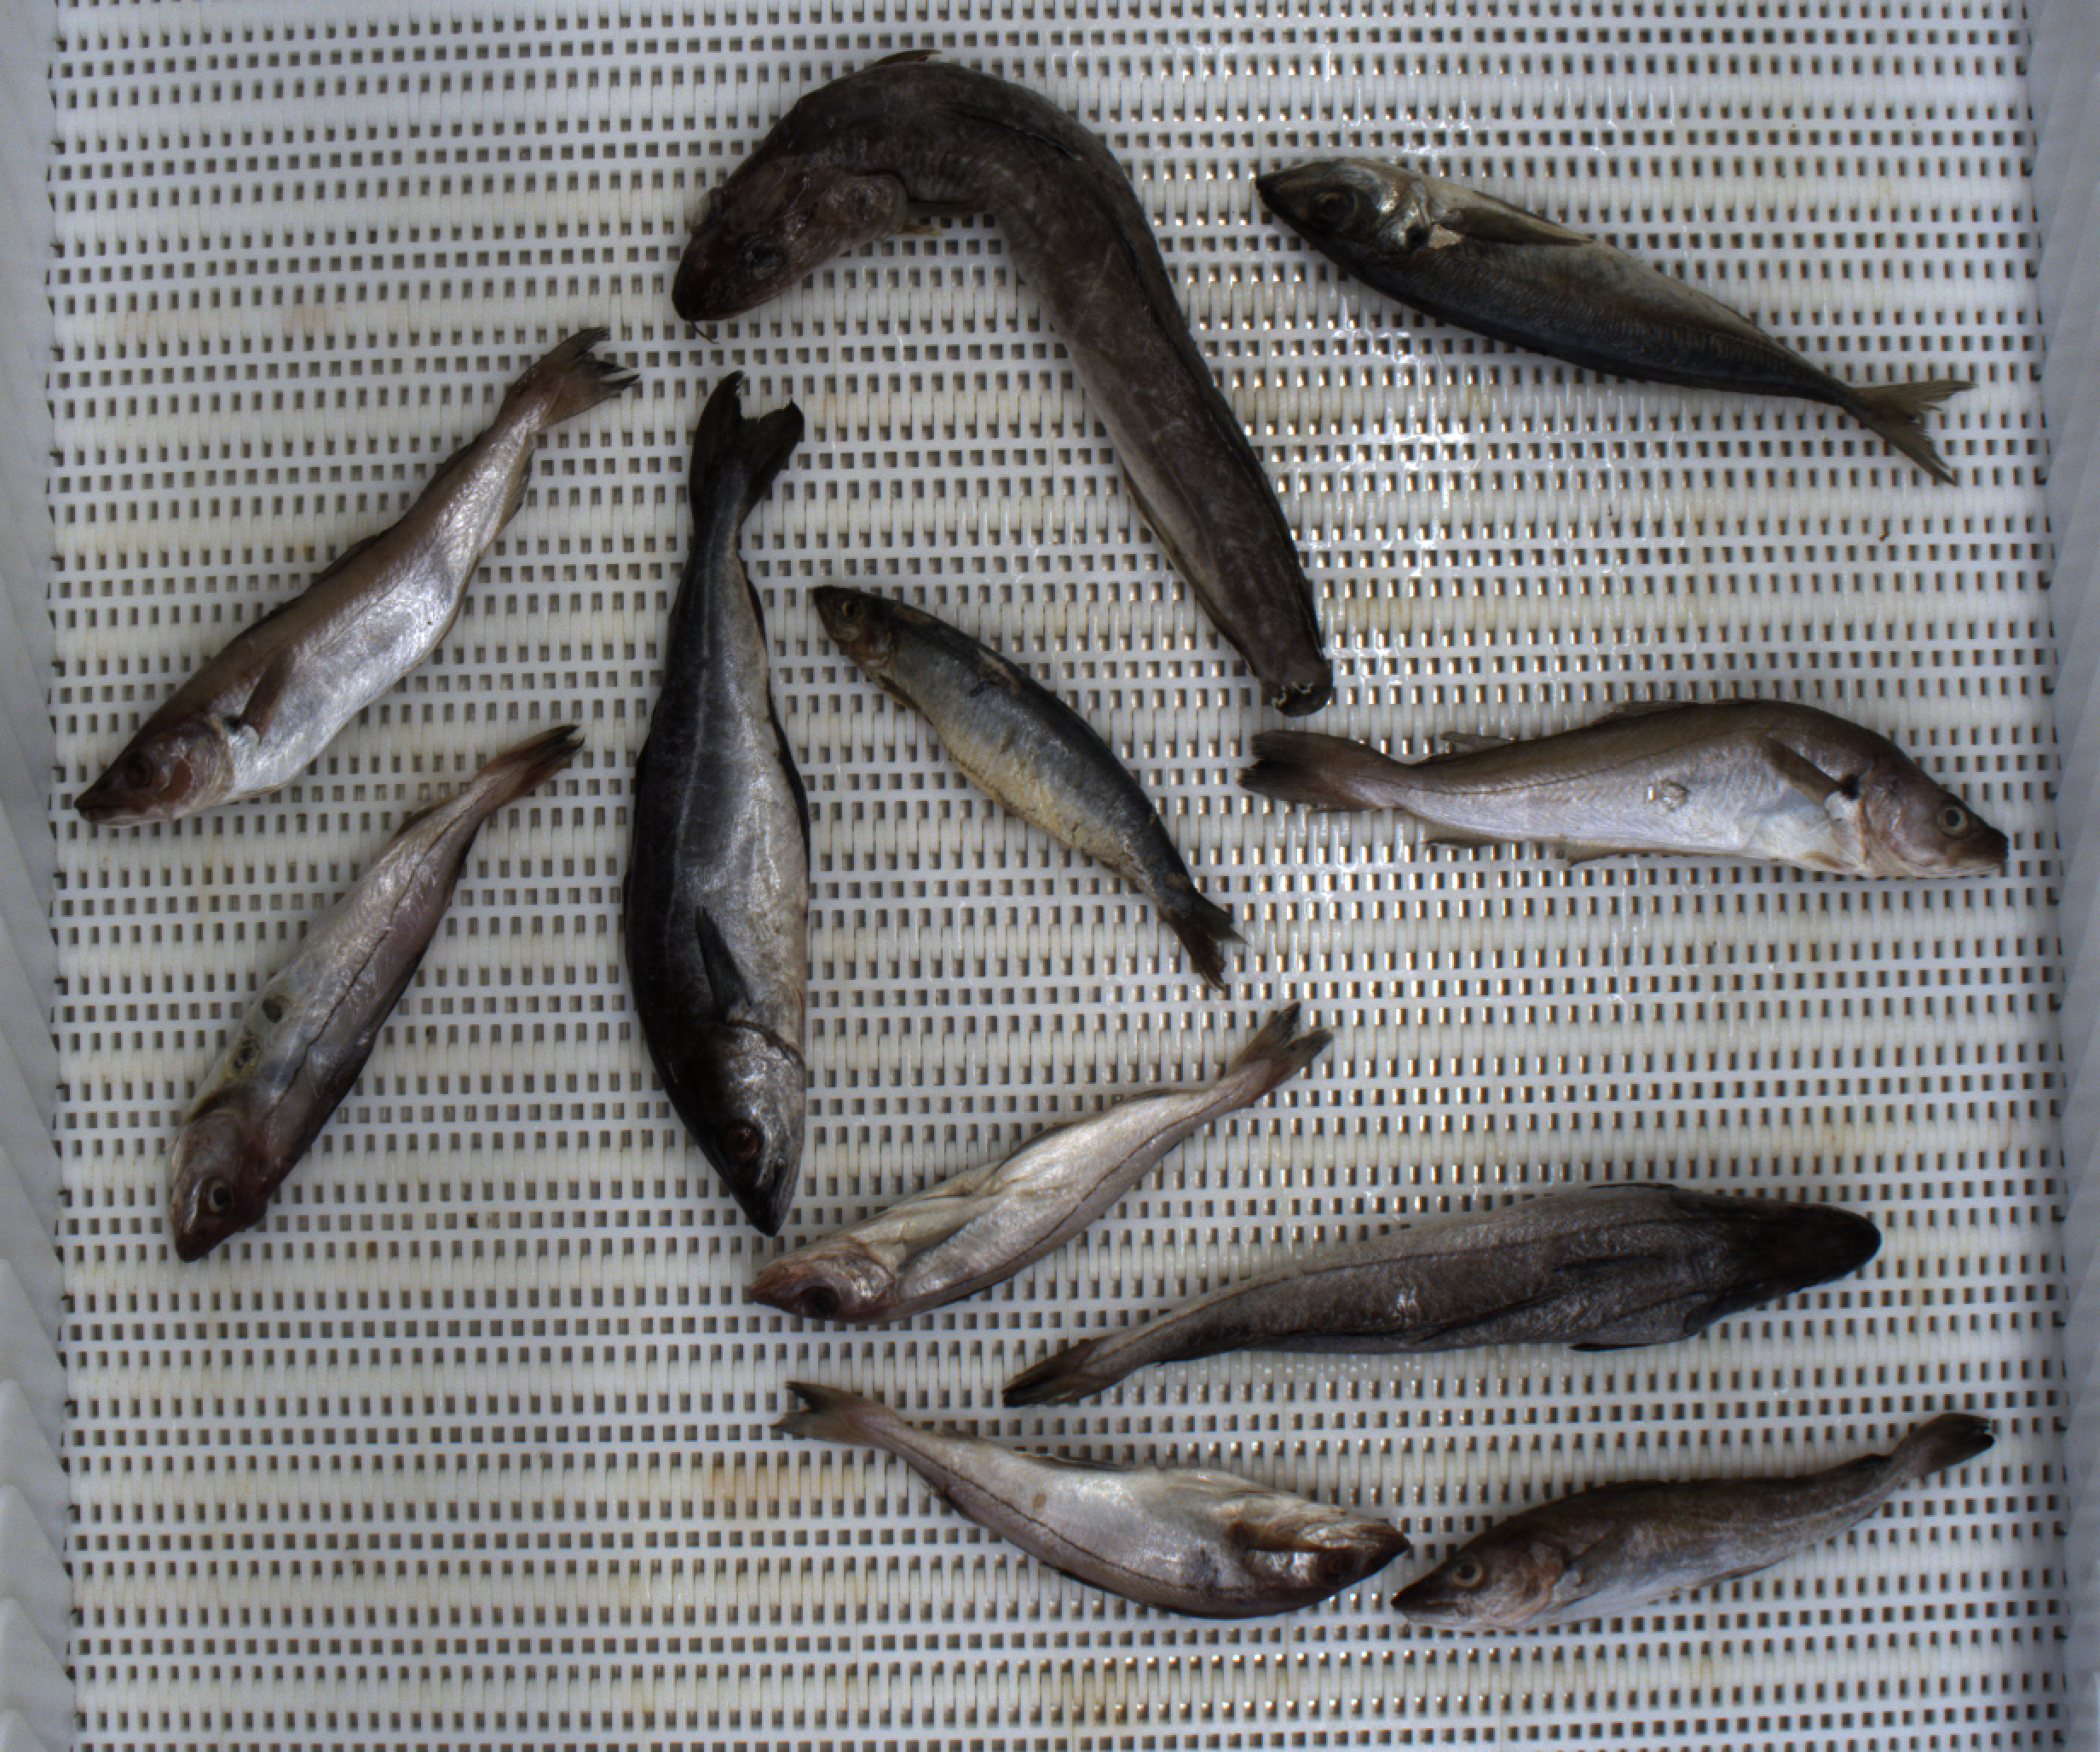
Total fish: 11
Cod: 1
Haddock: 3
Whiting: 2
Hake: 1
Horse mackerel: 1
Saithe: 1
Other: 2